Ra Ra Riot

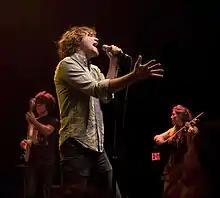
Ra Ra Riot playing at the in Washington, D.C.

Ra Ra Riot is an American indie rock band consisting of vocalist Wes Miles, bassist Mathieu Santos, guitarist Milo Bonacci, violinist Rebecca Zeller and drummer Kenny Bernard.